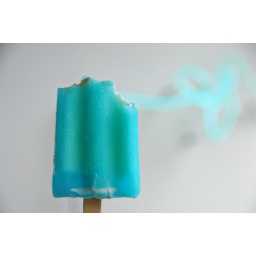
July 14, 2010 : electric blue popsicle with my neon sign in the background